Aglio Rosso di Nubia

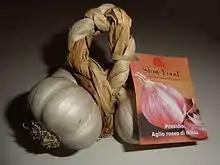
Aglio Rosso di Nubia

The Aglio Rosso di Nubia ("Nubia Red Garlic"), also known as Aglio di Paceco ("Paceco Garlic") and Aglio di Trapani ("Trapani Garlic"), is a Sicilian variety of garlic, characterized by the intense purple color of the robes of its bulbils. It is mainly cultivated in Nubia, a fraction of the comune of Paceco, in the Province of Trapani. In less extent, it is also cultivated in the neighboring municipalities of Trapani, Erice, Buseto Palizzolo, Valderice, Marsala and Salemi.